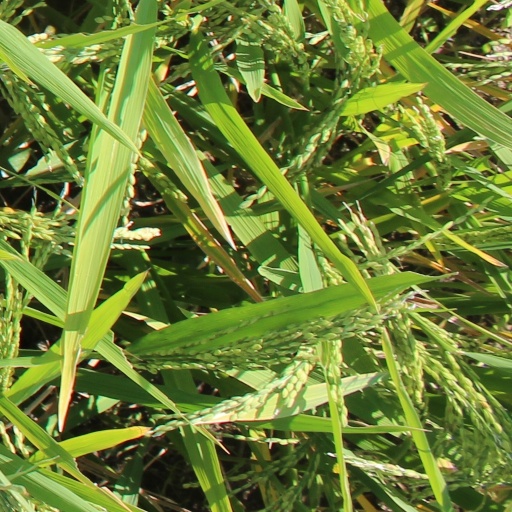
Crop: rice